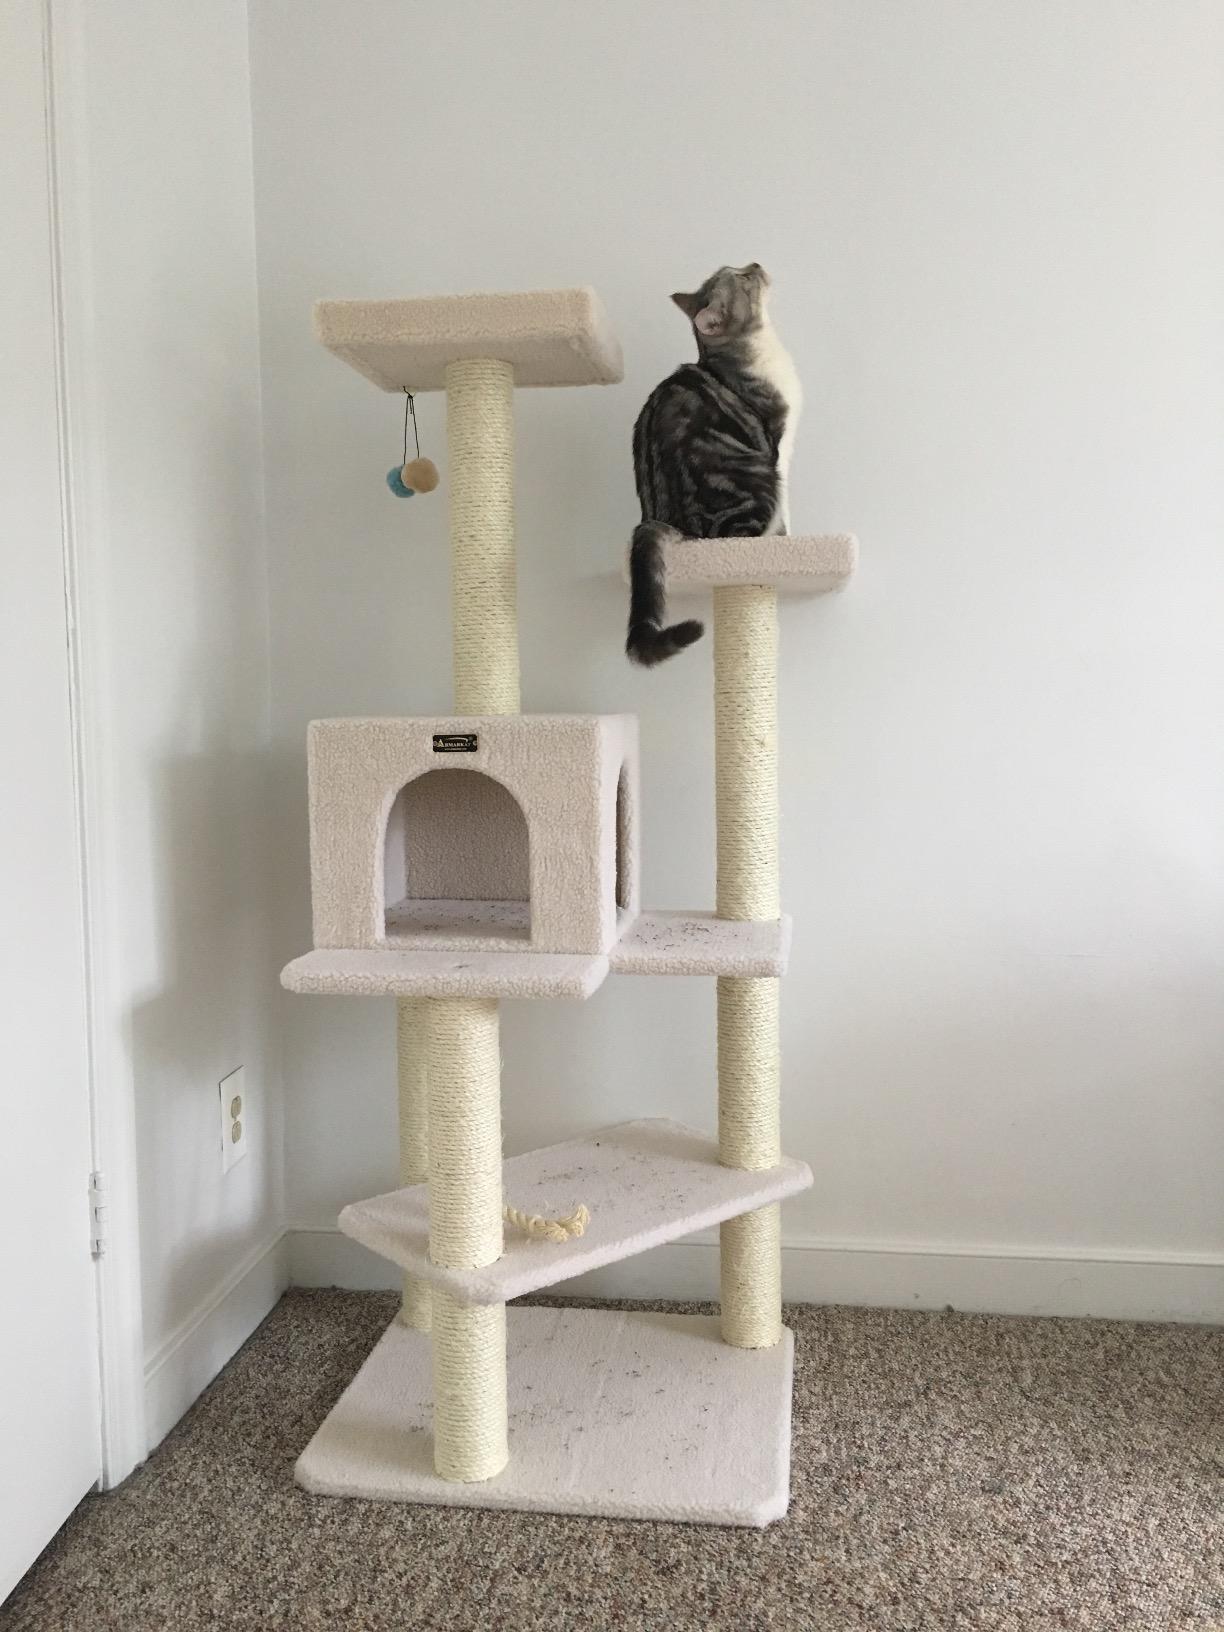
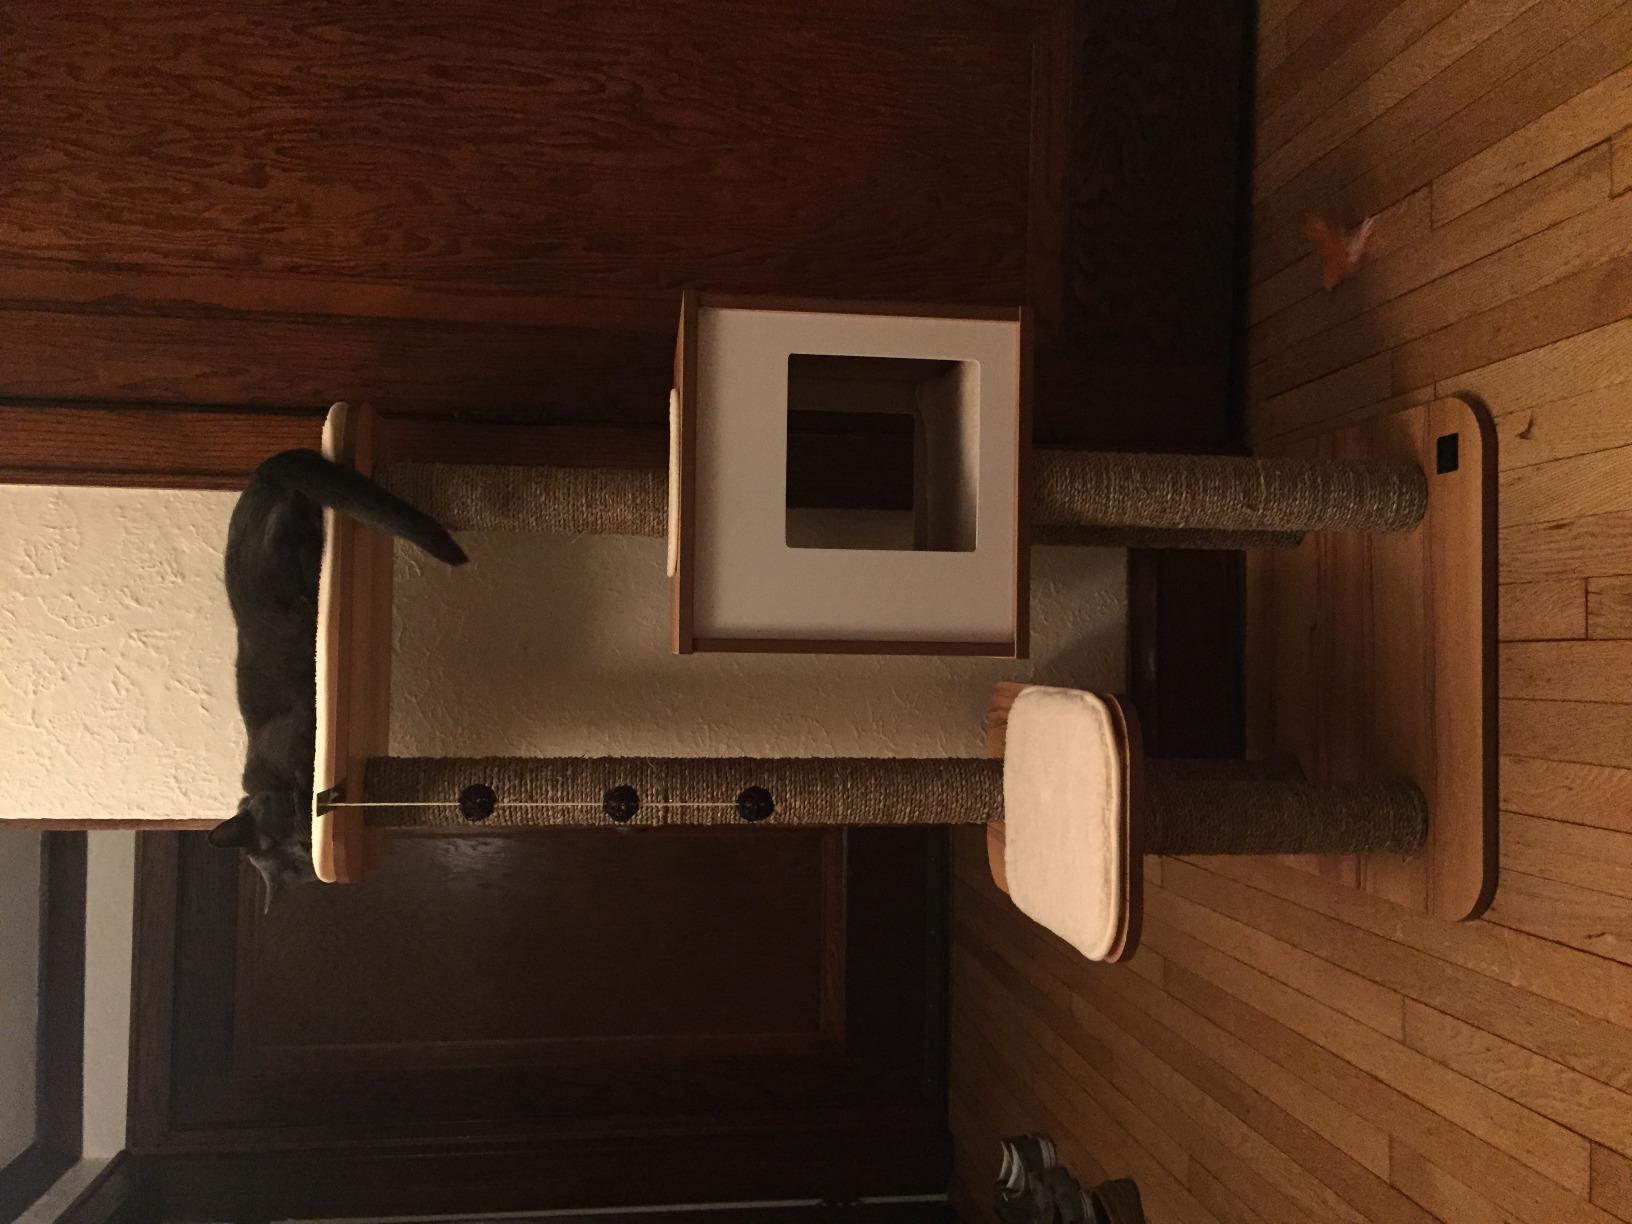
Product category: items_cat tree
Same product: no